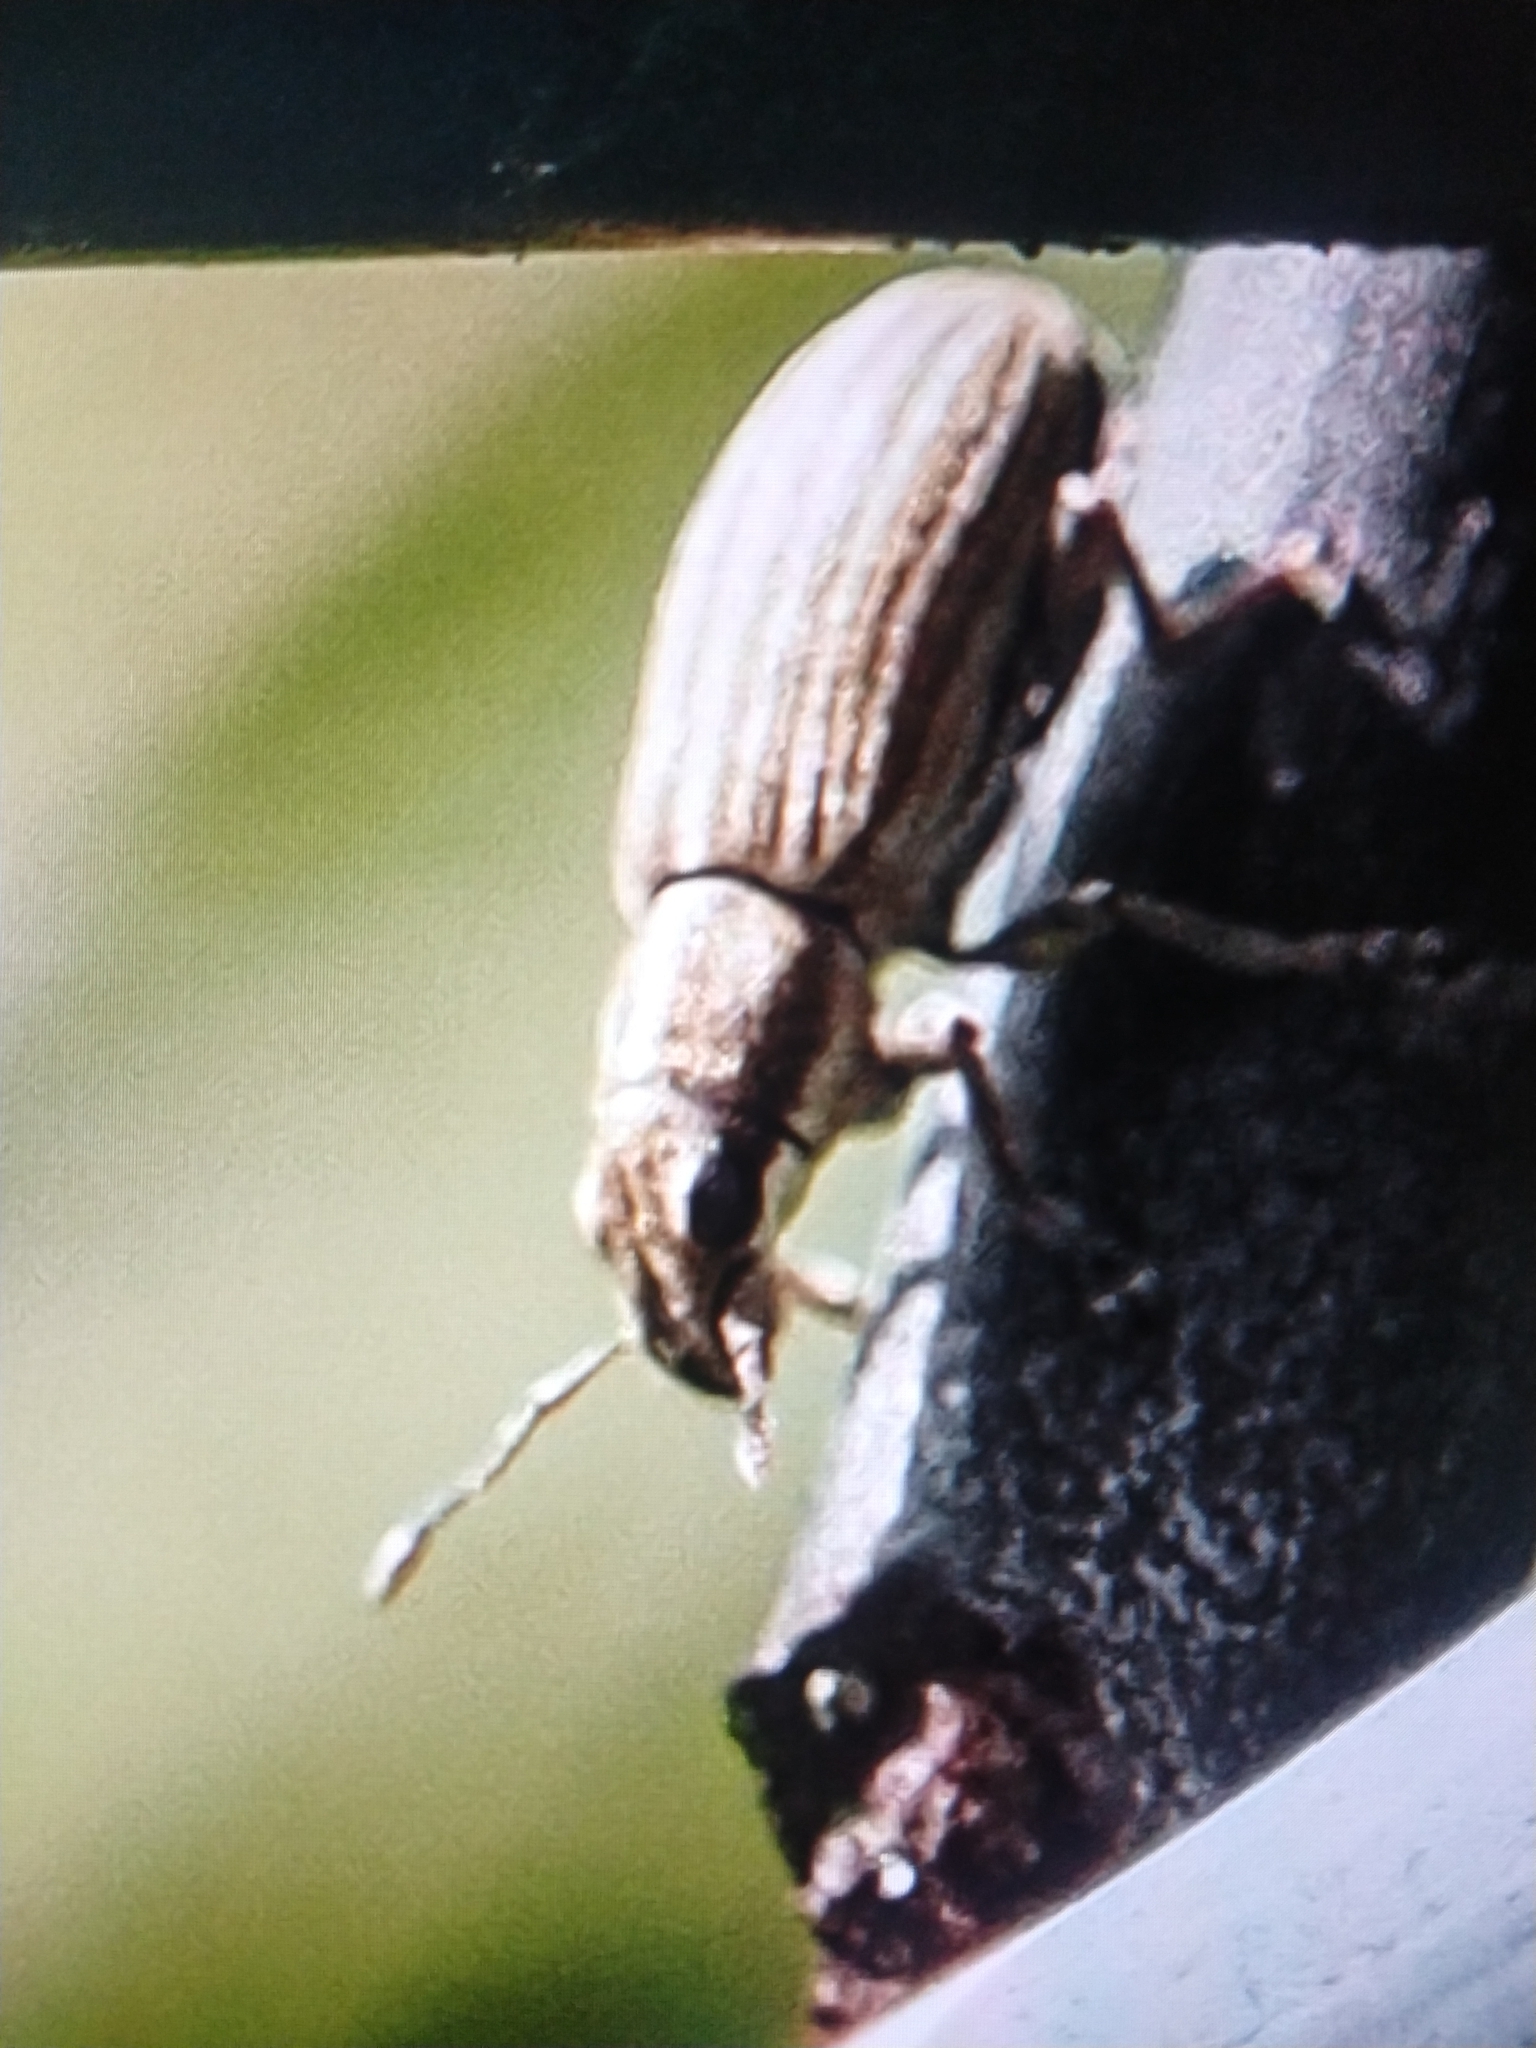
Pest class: pea_leaf_weevil